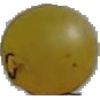
Label: white_grape